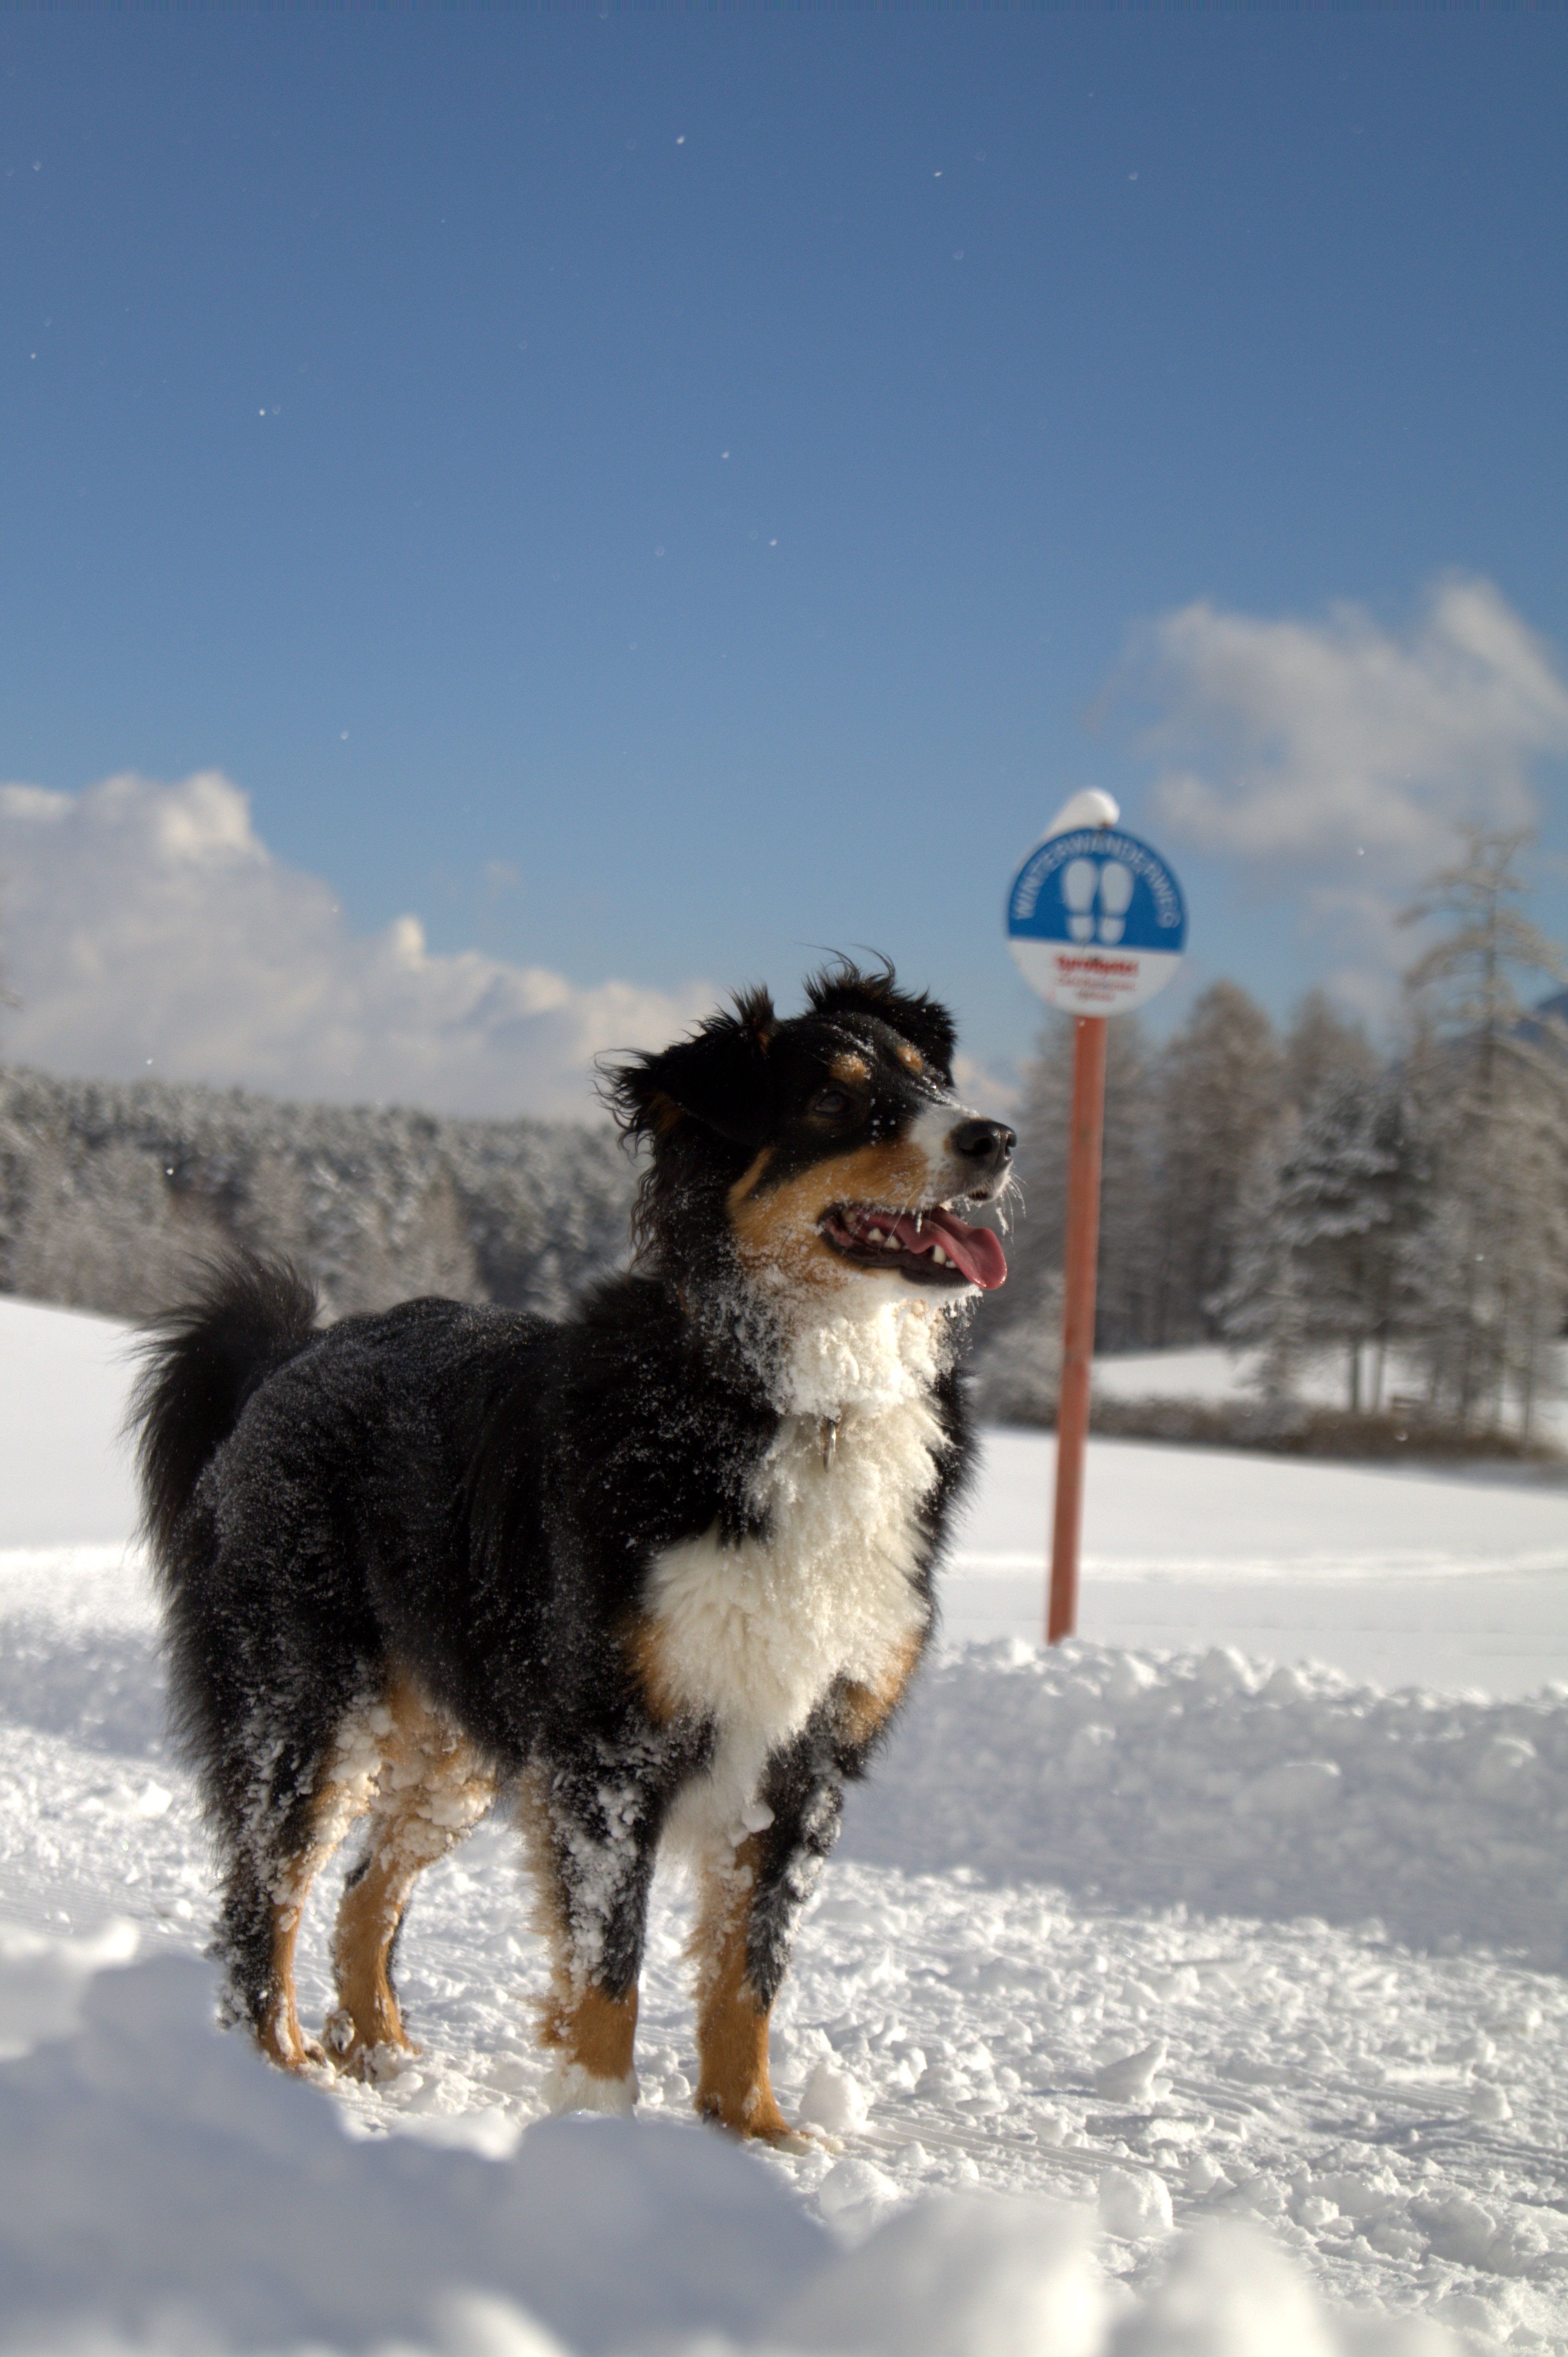
snow, winter, sun, sweet, dog, weather, mammal, hybrid, vertebrate, dog like mammal, dog breed group, dog crossbreeds